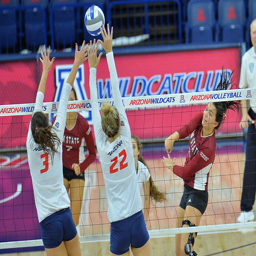
person sends a ball past the block in a match .